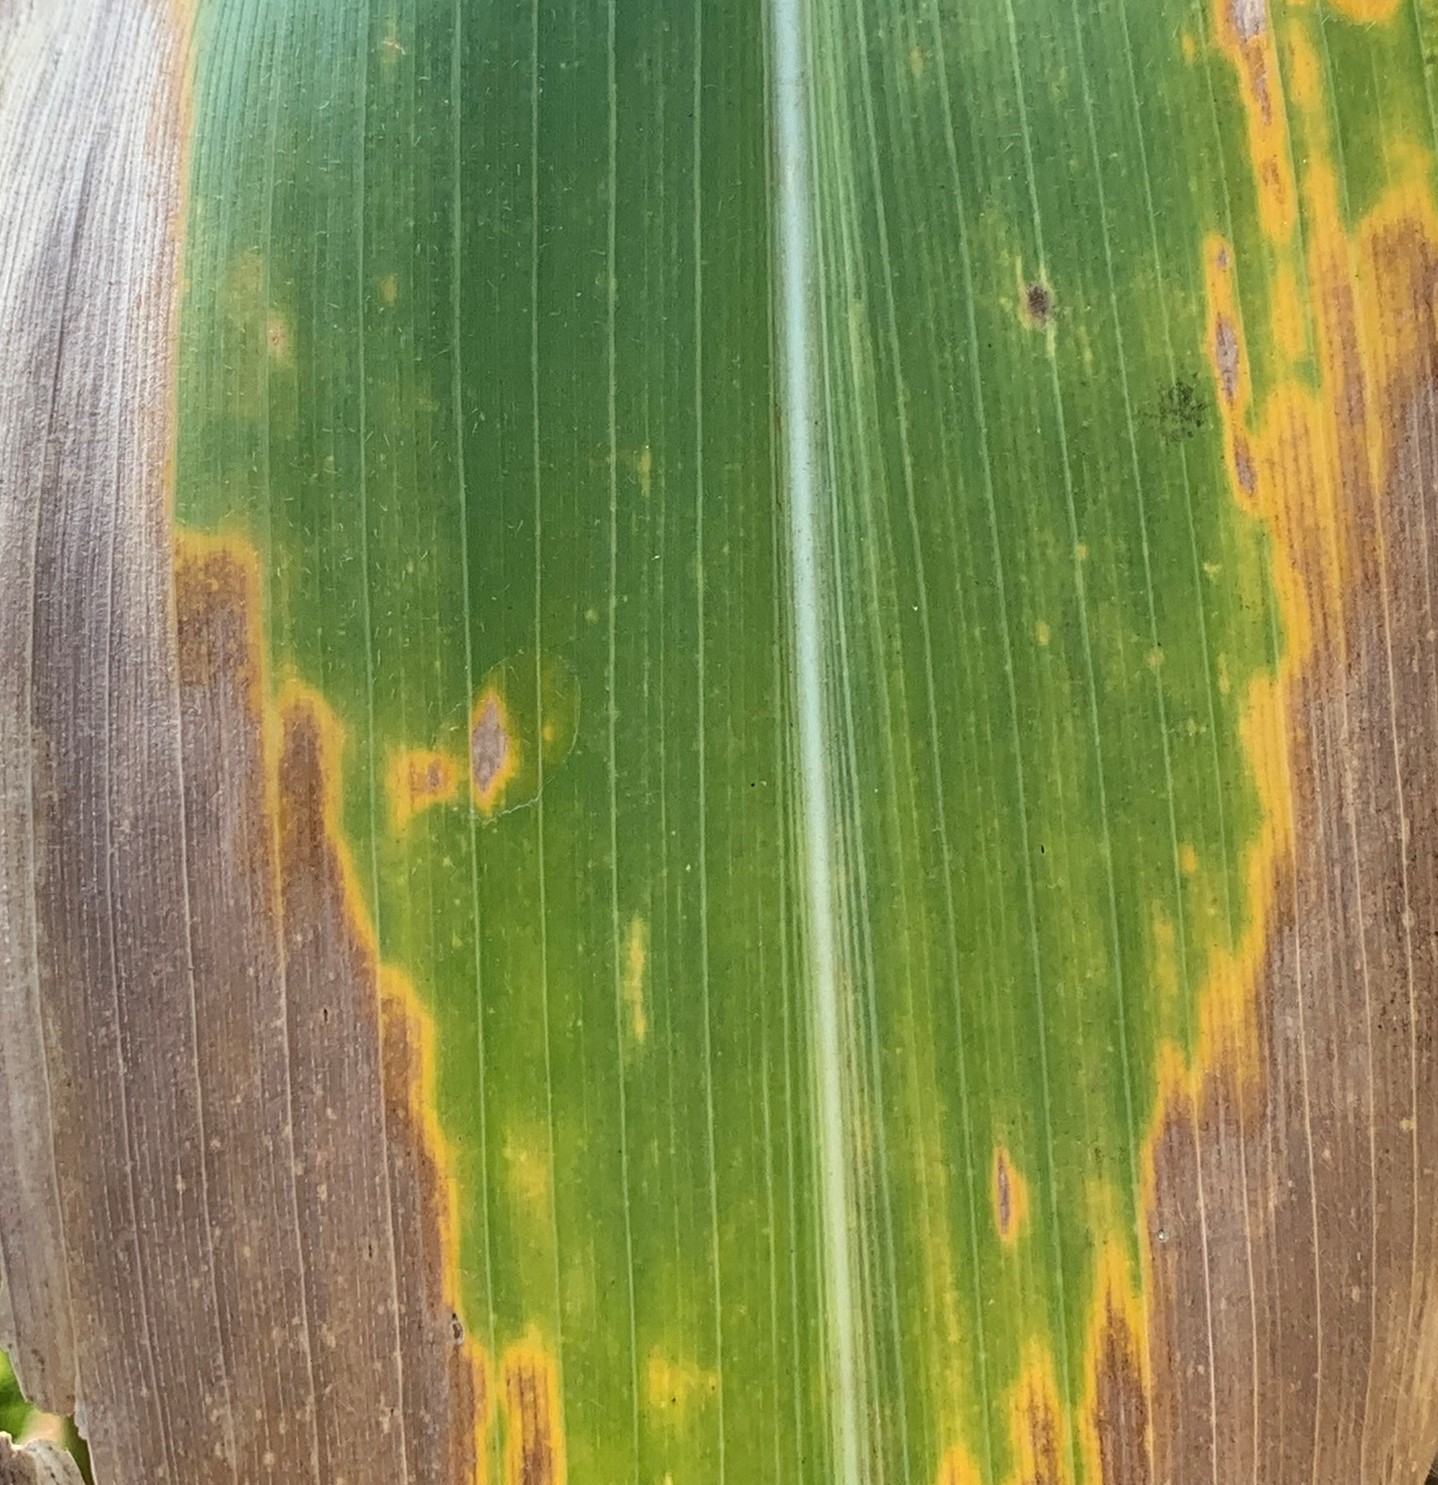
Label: MLN